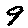
Label: 9